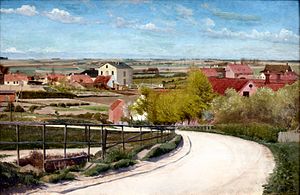
Kähler Keramik
Kähler's bygninger i Næstved, malet af L.A. Ring.
Kähler Keramik er en dansk keramisk virksomhed, oprindeligt fra Næstved, men selve produktionen af Kählers design foregår i dag i Portugal og Kina.